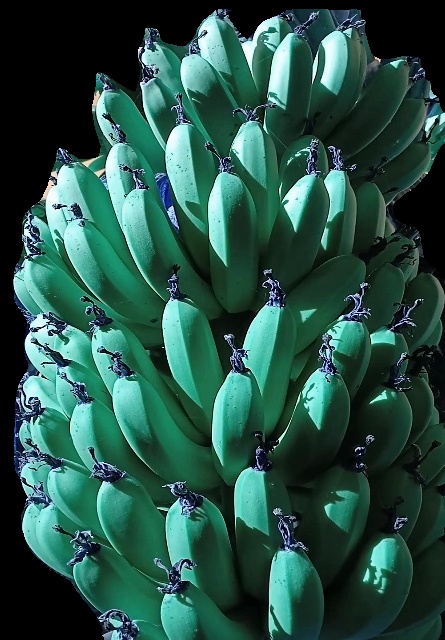
Variety: pachbale
Grade: grade1